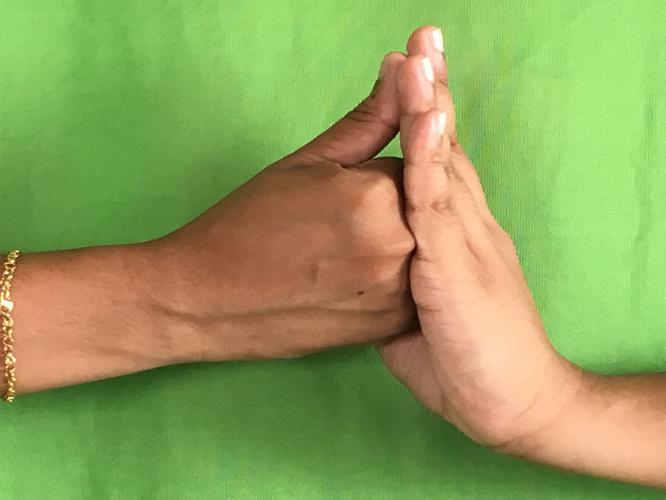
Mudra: Shanka
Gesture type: double_hand